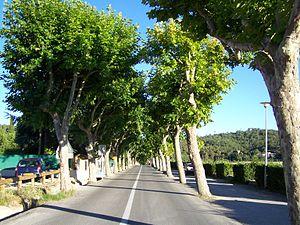
Levens est une commune française située dans le département des Alpes-Maritimes, en région Provence-Alpes-Côte d'Azur.